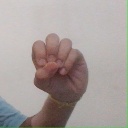
अक्षर: उ